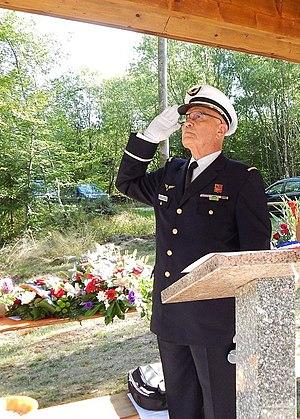
3èm Président
Le maquis du Haut-du-Bois ou maquis d'Éloyes, dont la formation résulte du refus du Service du travail obligatoire, s'est constitué en unité de combat au sein des Forces françaises de l'intérieur des Maquis des Vosges. À ce titre, il a payé un lourd tribut en vue de la libération du secteur de la région d'Éloyes. La distribution régulière de tracts et journaux appelant à la résistance confortaient les actions armées des maquisards.